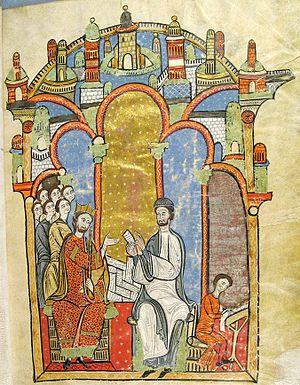
Le Liber feudorum maior est un cartulaire enluminé, œuvre de Ramon de Caldes qui a recueilli les documents se rapportant à la Maison de Barcelone ainsi qu'aux autres maisons comtales qui se sont intégrées à elle. Il a été collationné vers 1192 pour le roi Alphonse le Chaste et il est conservé aux Archives de la couronne d'Aragon. Dans la période comprise entre 1170 et 1195, ont été collationnés les Usatici Barchinonae, le Liber feudorum maior et la Gesta comitum barchinonensium, ensemble qu'on a appelé les trois monuments de l'identité politique catalane.
Alphonse le Chaste ou le Troubadour, né à Huesca ou à Sant Pere de Vilamajor, entre le 1ᵉʳ et le 25 mars 1157 et mort le 25 avril 1196 à Perpignan, fut roi d'Aragon et comte de Ribagorce de 1164 à 1196 sous le nom d'Alphonse II, comte de Barcelone, de Gérone, de Besalú de 1162 à 1196 sous le nom d'Alphonse Iᵉʳ, comte de Provence de 1167 à 1173 et de 1185 à 1196, vicomte de Carlat de 1166 à 1167, comte de Roussillon de 1172 à 1196, comte de Pallars Jussà de 1192 à 1196.
Ramon de Caldes est un juriste catalan et un doyen de la Cathédrale de Barcelone.
L'enluminure romane désigne la décoration des manuscrits propre à l'art roman. Ce style se développe en France au cours du début du XIᵉ siècle pour s'étendre à la quasi-totalité de l'Europe occidentale chrétienne. Elle disparait pour laisser place à l'enluminure gothique à la fin du XIIᵉ siècle en France et en Angleterre, mais seulement au cours du XIIIᵉ siècle en Allemagne par exemple.